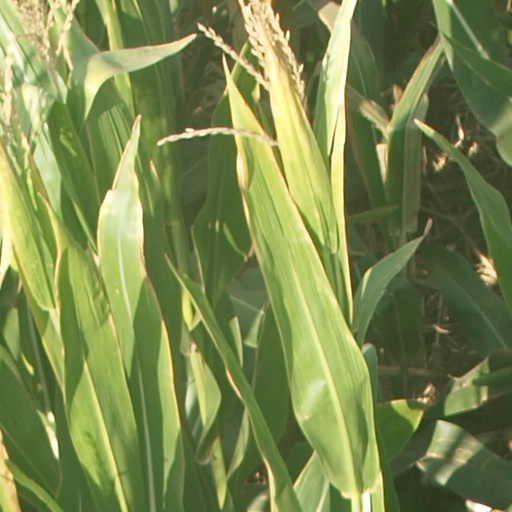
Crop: maize; corn